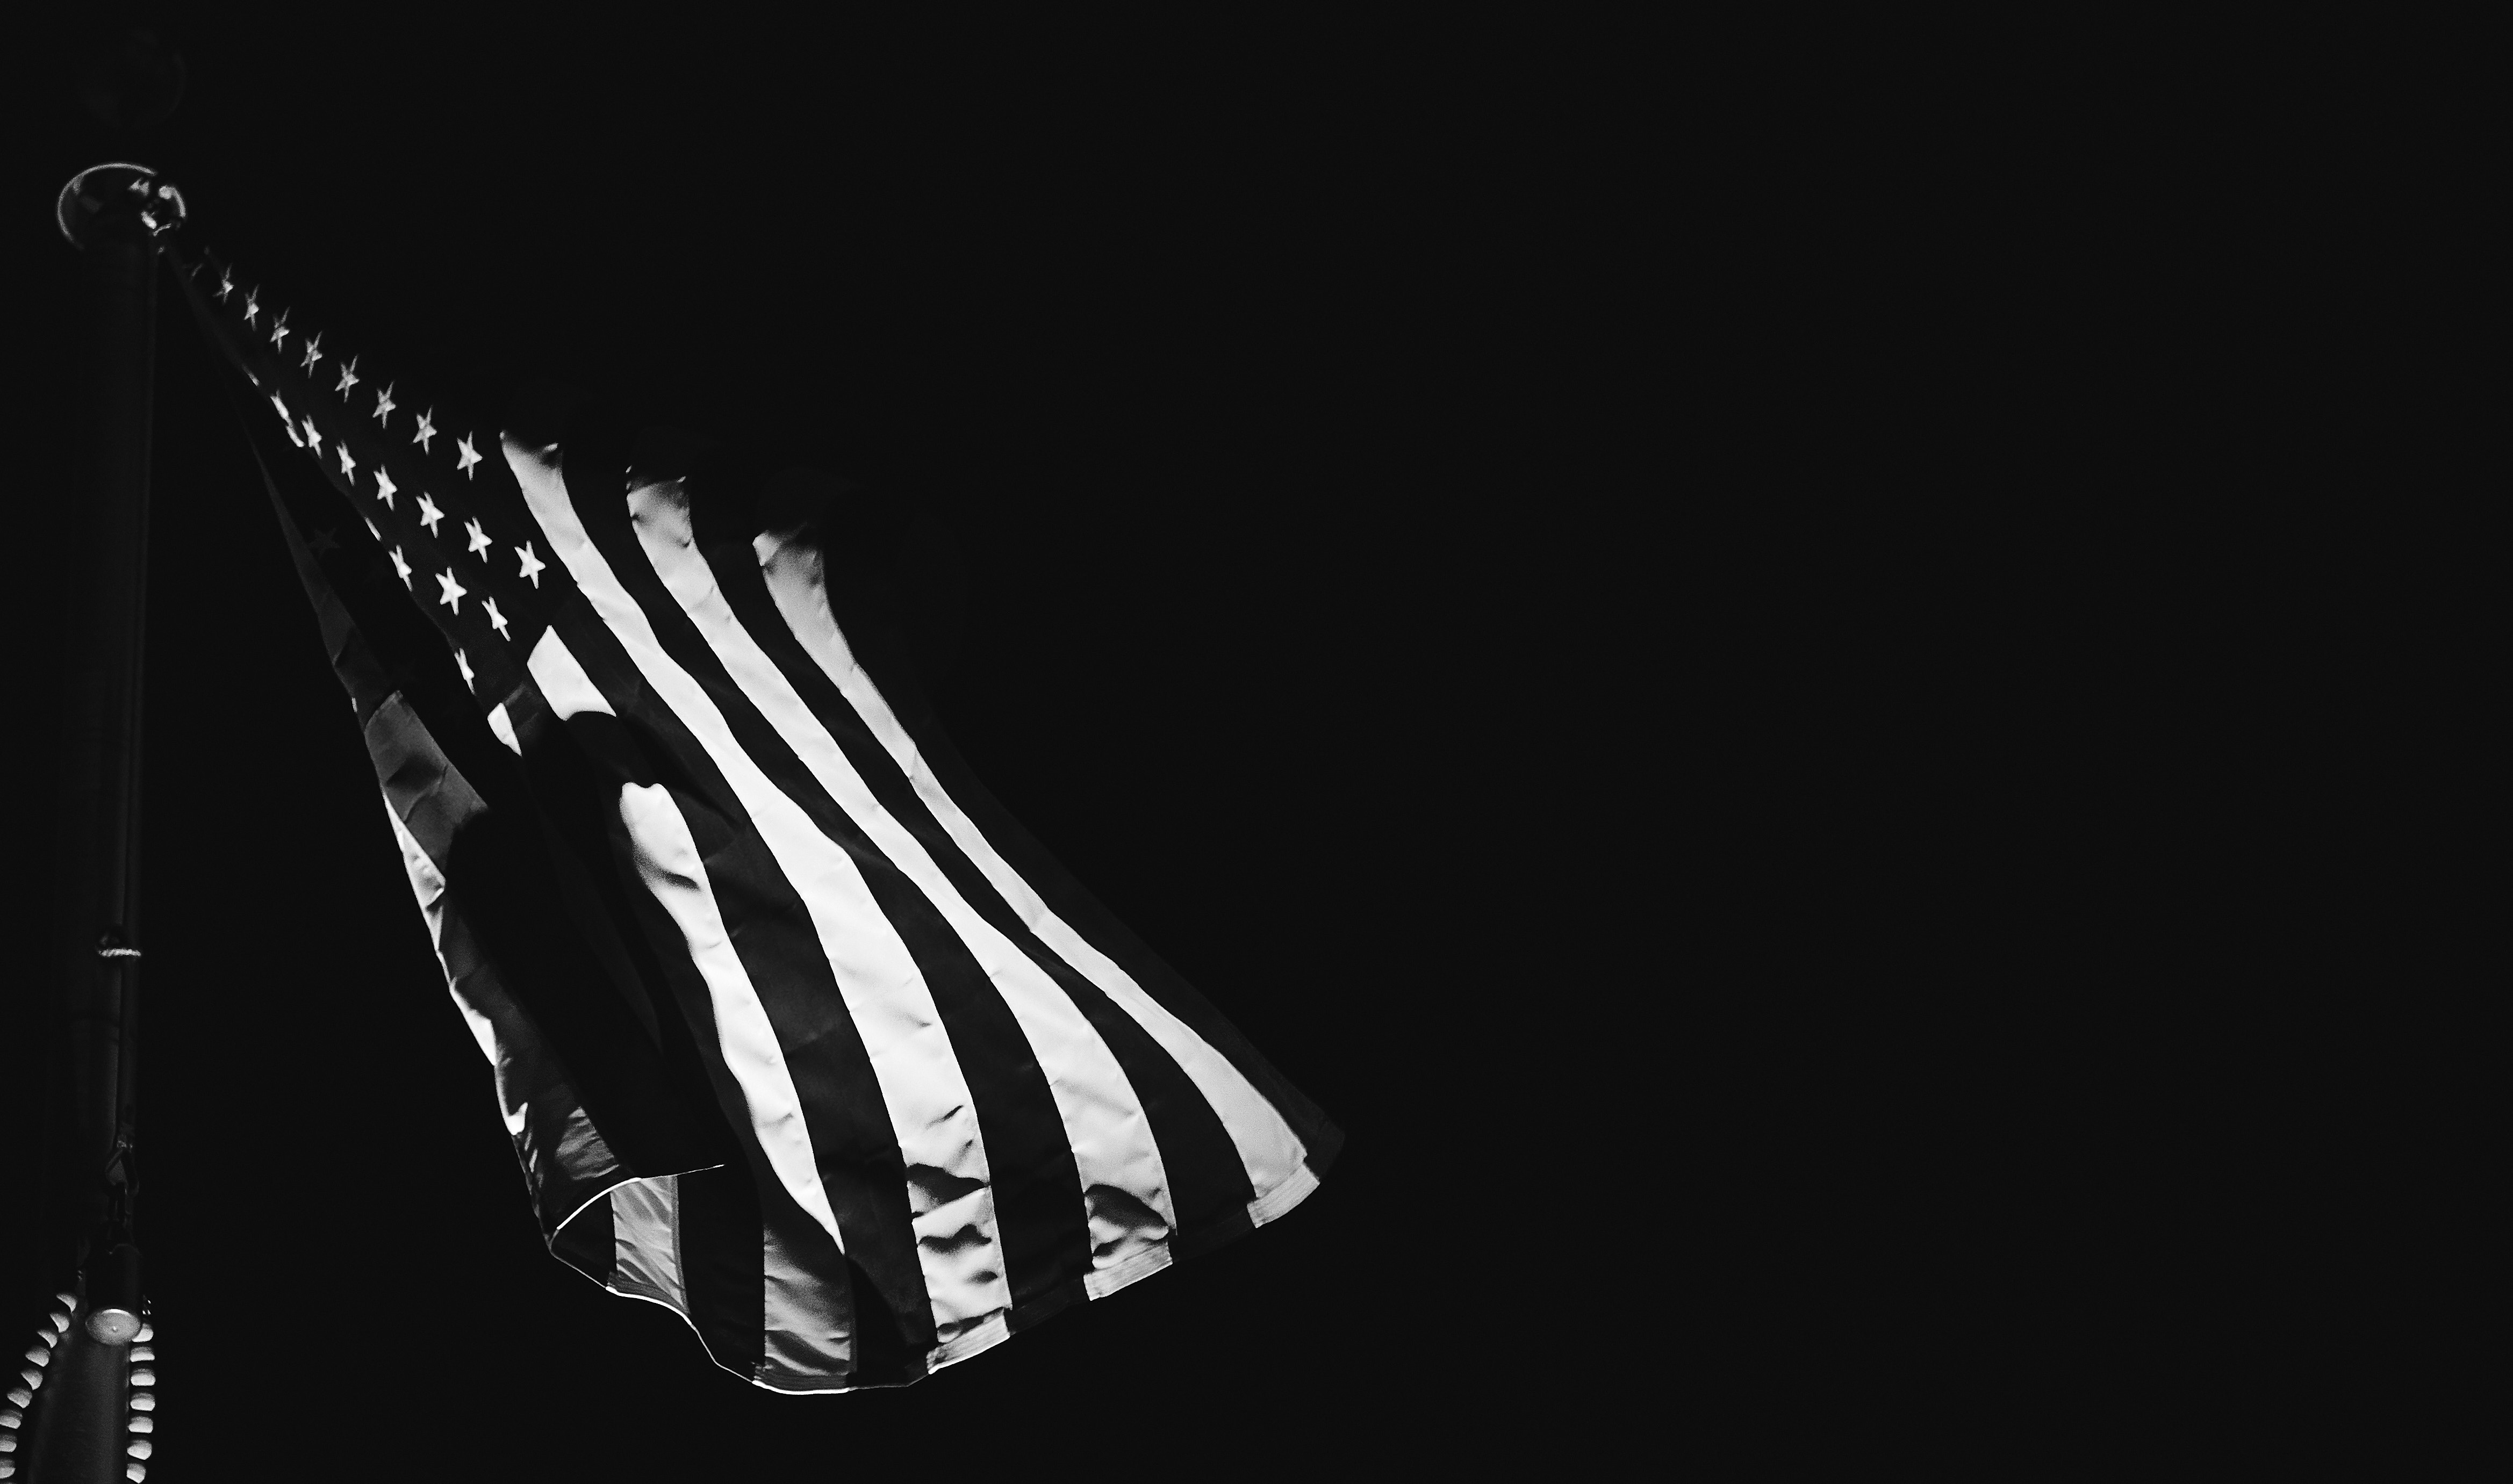
wing, black and white, white, guitar, line, black, monochrome, musical instrument, font, illustration, monochrome photography, string instrument, computer wallpaper, plucked string instruments